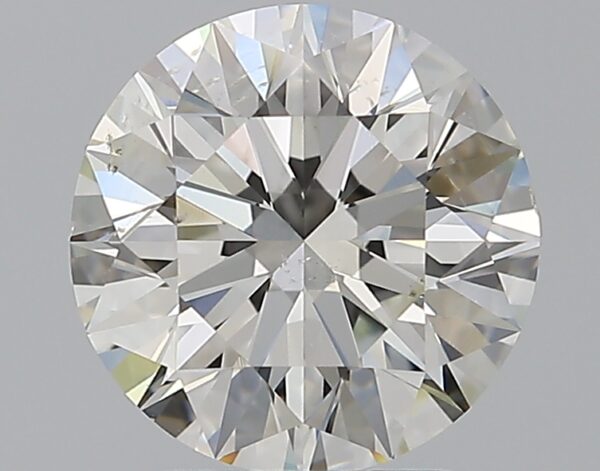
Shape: round
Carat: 2.39
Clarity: SI1
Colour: I
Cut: EX
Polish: EX
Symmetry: EX
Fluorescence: N
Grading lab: GIA
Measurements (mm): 8.45 x 8.5 x 5.34